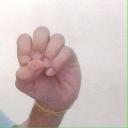
अक्षर: उ